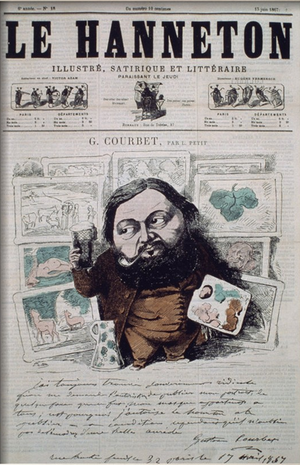
Gustave Courbet, caricature par Léonce Petit publiée dans l'hebdomadaire Le Hanneton du 13 juin 1867. Probable première évocation graphique et publique, mais sybilline, de son tableau L'origine du monde (1866), représenté dans un cadre par une feuille de vigne, à droite de son visage.
Gustave Courbet, né le 10 juin 1819 à Ornans et mort le 31 décembre 1877 à La Tour-de-Peilz, est un peintre et sculpteur français, chef de file du courant réaliste.
Léonce Justin Alexandre Petit est un artiste peintre, illustrateur, caricaturiste, graveur sur bois et lithographe français.